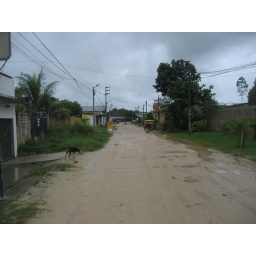
dirt road in front of our house, begonias to the left of our house, office is at the end of the road.